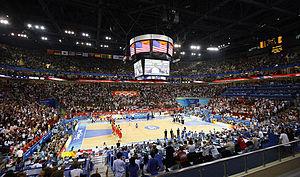
Le LeSports Center, ex-Palais omnisports de Wukesong est une salle de sport construite à l'occasion des Jeux olympiques d'été de 2008. Cette enceinte se situe au sein du Centre culturel et sportif de Wukesong, à Pékin. Les travaux de construction ont débuté le 29 mars 2005 et se sont achevés à la fin de l'année 2007.
Le tournoi masculin de basket-ball aux Jeux olympiques d'été de 2008 se tient à Pékin du 10 août au 24 août 2008. Les matchs ont tous lieu au sein du Palais omnisports de Wukesong.
Pékin /pe.kɛ̃/, ou Beijing, est la capitale de la République populaire de Chine. Située dans le Nord-Est du pays, la municipalité de Pékin, d'une superficie de 16 800 km², est entourée par la province du Hebei ainsi que la municipalité de Tianjin. Pékin est considérée comme le centre politique et culturel de la Chine, tandis que Hong Kong et Shanghai dominent au niveau économique.